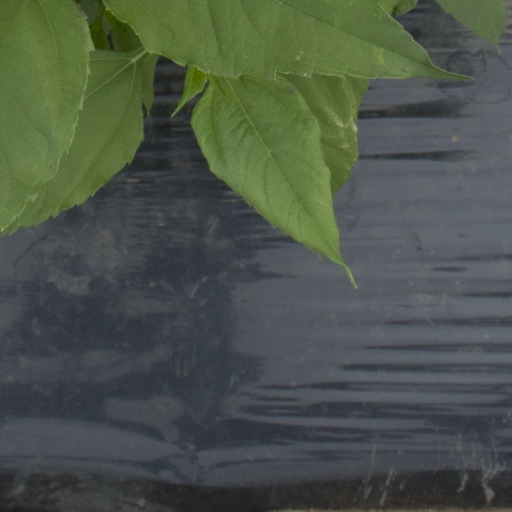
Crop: Jerusalem artichoke